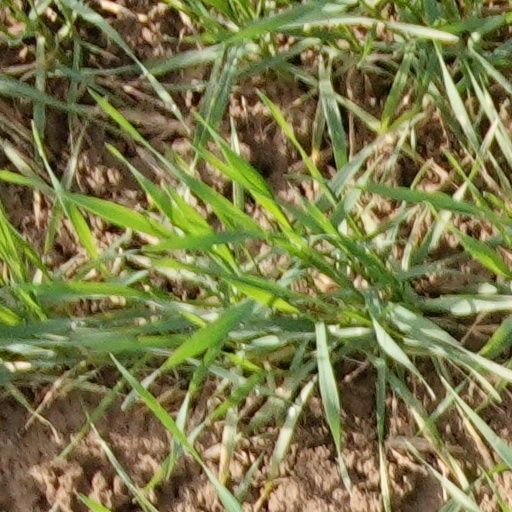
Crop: wheat